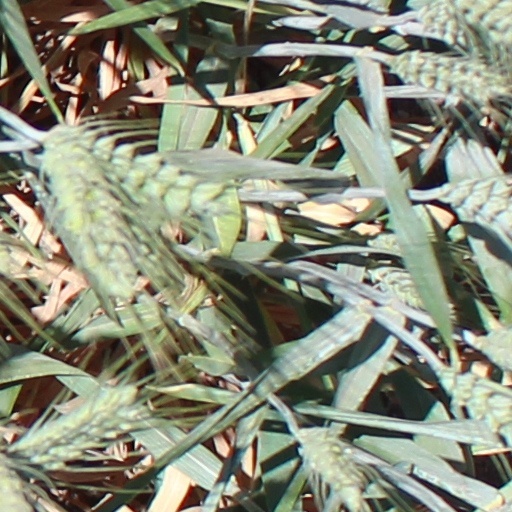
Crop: wheat